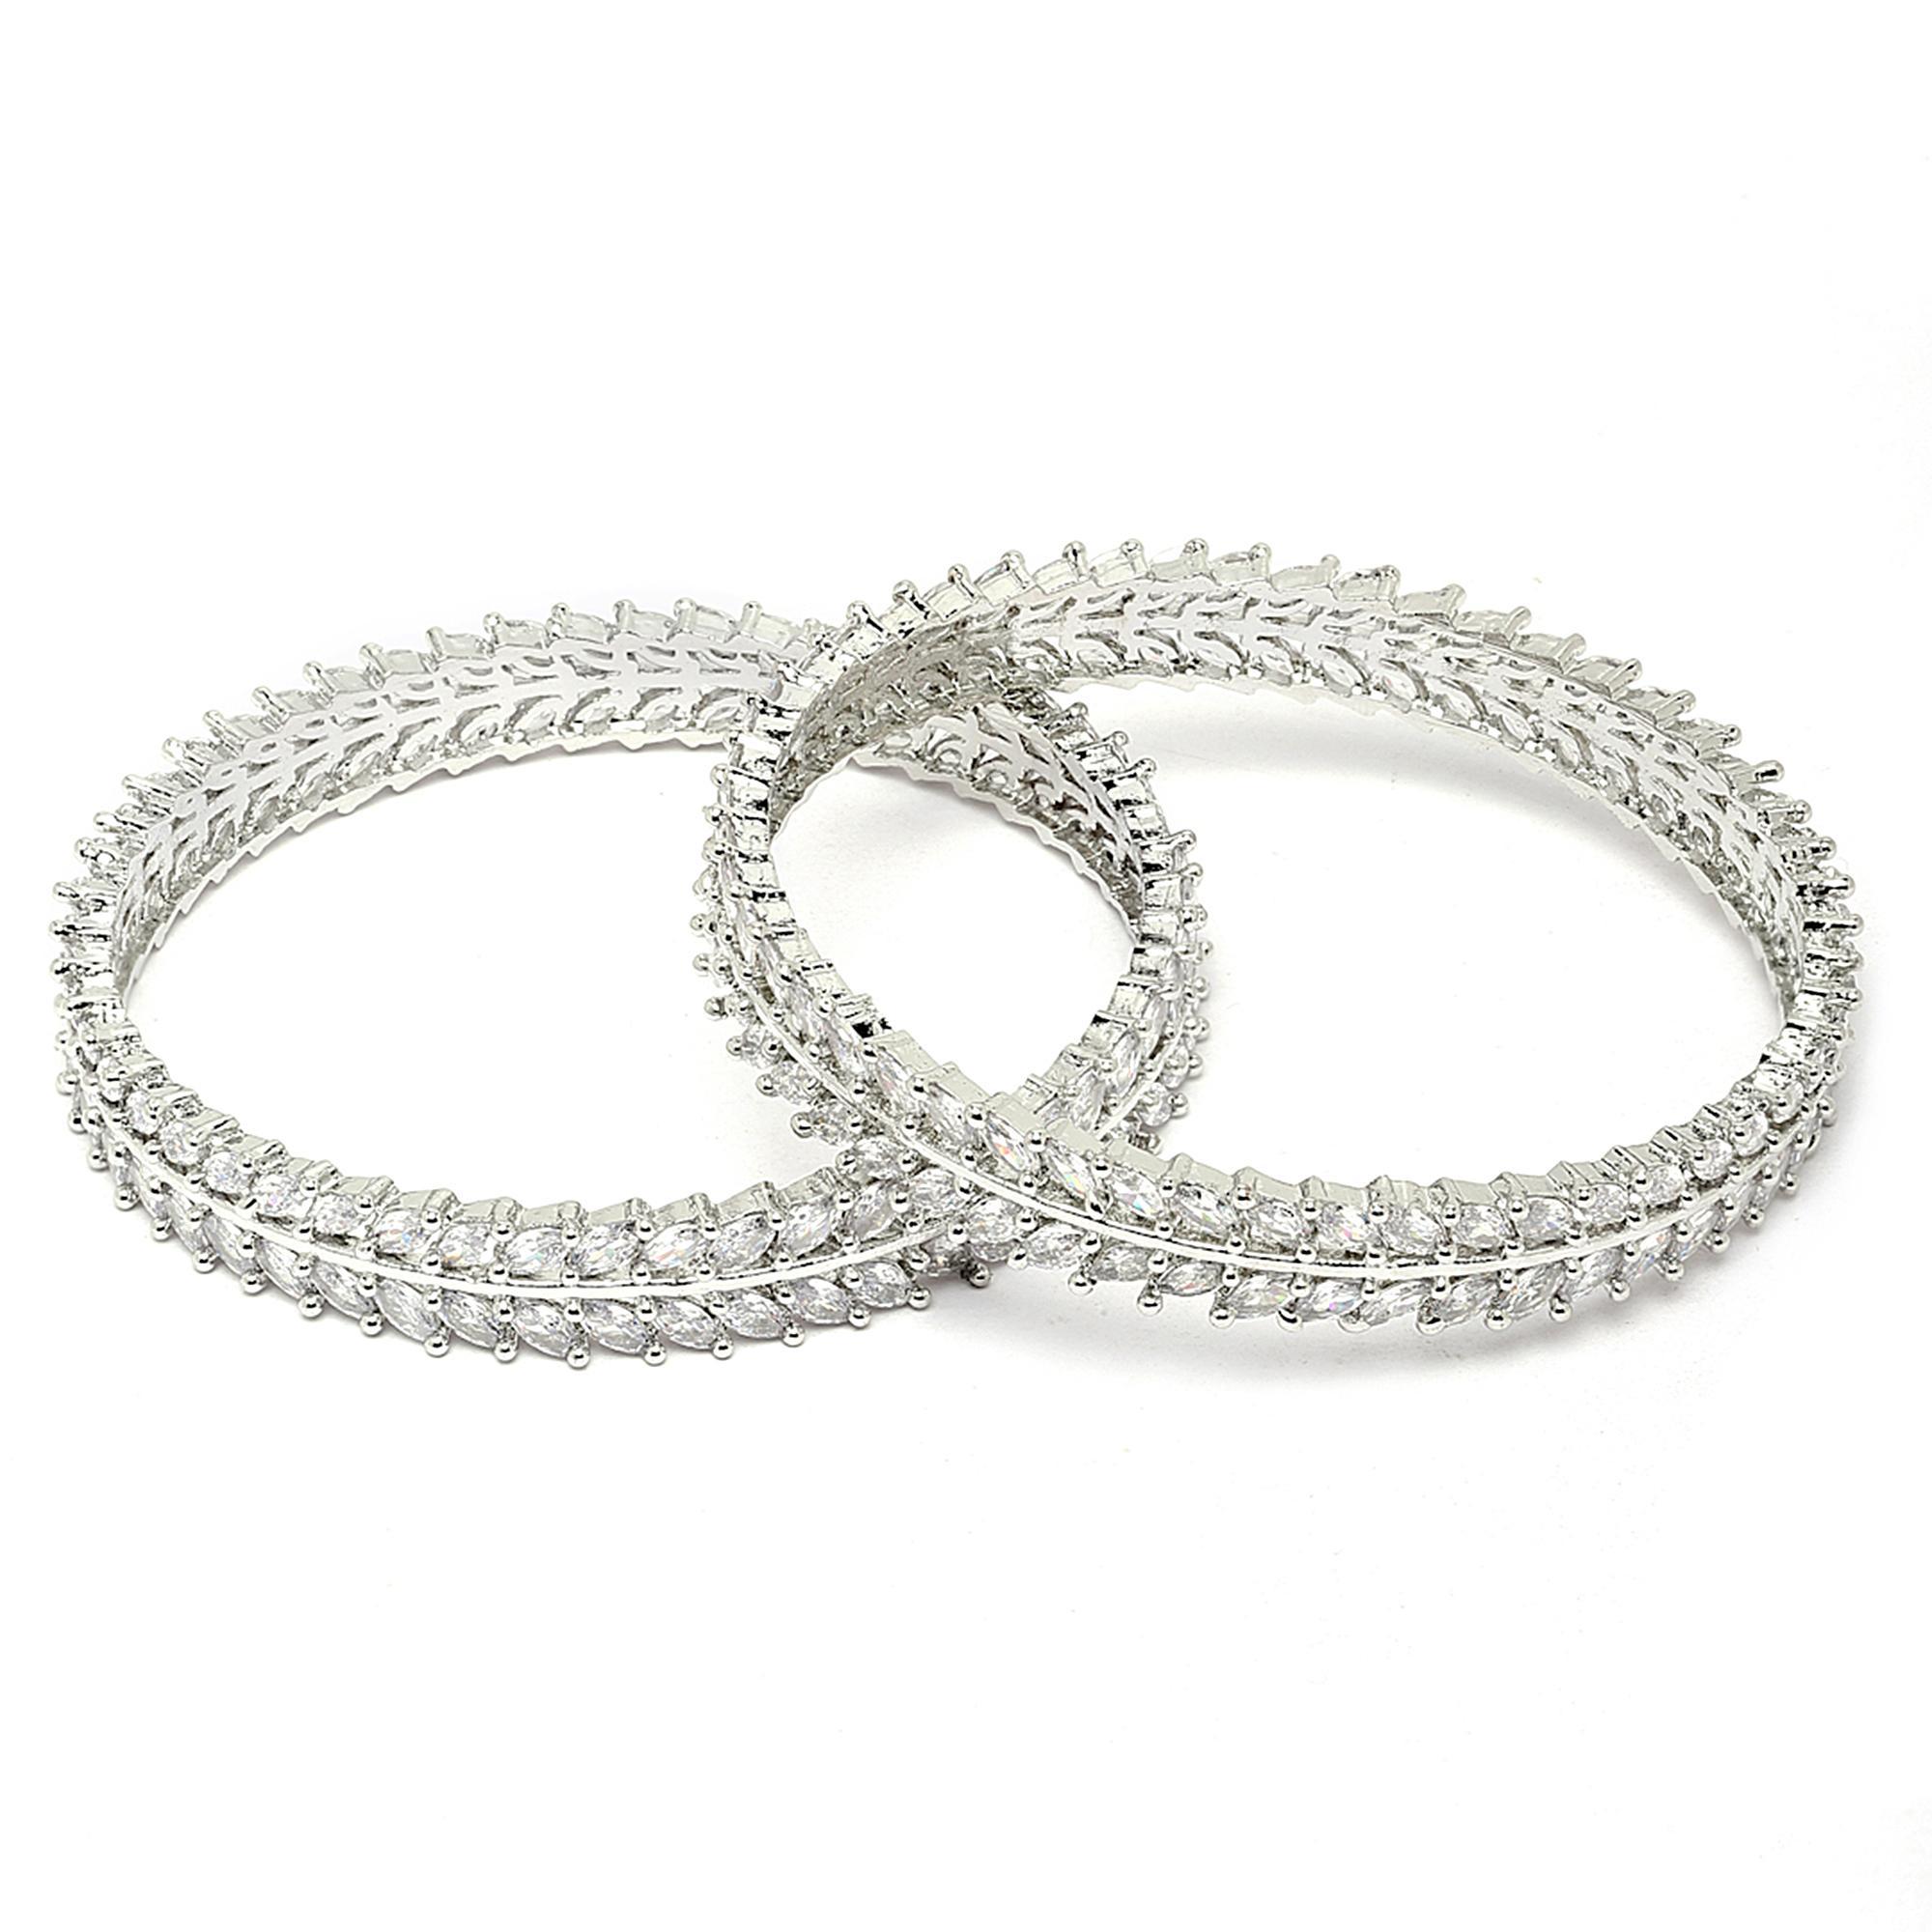
 Zeneme Rhodium-Plated Brass Silver, White American Diamond Studded Leaf Shape Bangle (Set Of 2)
Type: Bangles
Brand: Zeneme
Price: Rs. 549
 Stylish party wear bangles - zeneme fashion jewellery presents these stylish bangles which are suitable for all occasions office wear, wedding and party wear. The colour complements all outfits and may be worn as a statement piece to any occasion. The designer artificial jewellery at zeneme is available in various designs and patterns like floral design, heart shape design, dancing peacock, crystal design and many more. The imitation designer jewellery that will go with your outfit and style up your fashion statement with variable designs and patterns to give you charming and elegant look is available at zeneme. Zeneme has huge collection of designer imitation jewellery like american diamond jewellery collection, gold plated jewellery collection, temple jewellery collection, valentine collection, jewellery combos and many more.
Features: What you get - set of 2 rhodium-plated silver toned lead shape bangles has white american diamond studded, secured with slip-on closure. ,Luxury gifting idea - give a meaningful and luxurious gift with zeneme jewellery. A favourite gift choice, each zeneme jewellery for women comes with a signature gift box,Material craftsmanship - finest quality stones and environmentally friendly nonprecious metals are used for making the jewelry set. It is safe for wearing for long hours., Jewellery care - keep the jewellery away from direct heat, water, perfumes, deodorants and other strong chemicals as they may react with the metal or plating. Store the jewellry when not in use in a storage box or a cloth pouch to retain its shine. ,Nickel free and lead free as per international standards that makes it very skin friendly. The plating is non-allergic and safe for all environments.,Dimensions - bangle size 2.4 - diameter - 5.715 cm, circumference - 17.9324 cm bangle size 2.6 - diameter - 6.0325 cm, circumference - 18.9484 cm bangle size 2.8 - diameter - 6.35 cm, circumference - 19.939 cm
Included: Set Of 2 X American Diamond Studded Lead Shape Bangle Jewelry Set